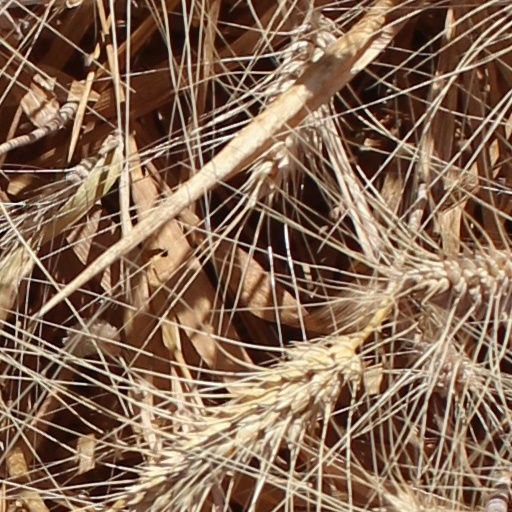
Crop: wheat